Welton Beck

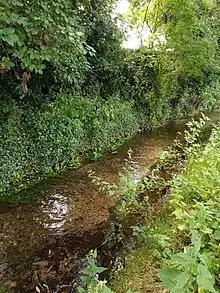
Beck in Welton

Downstream from the playing field the beck is confined between gardens oncemore, pefore passing under a road culvert under The Grove. The flow conveyance capacity is small, as with other bridges across the beck, though this does allow a deeper scour pool to be created downstream by the natural funnelling effect of the water through the culvert. About 500 m of the beck from The Grove to Ryland Bridge is inaccessible to the public, flowing through private residences. The bridge has especially limited conveyance capacity due to the culvert underneath.